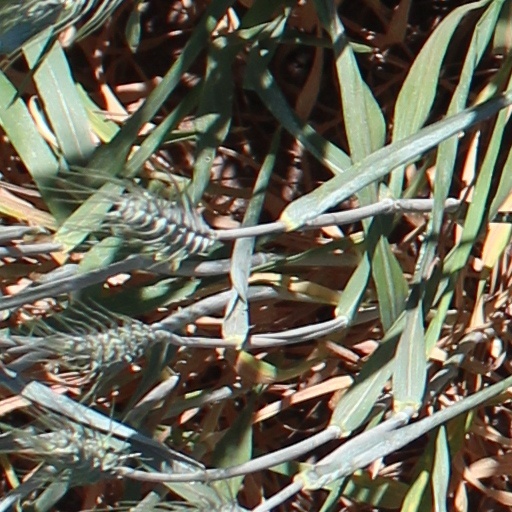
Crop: wheat